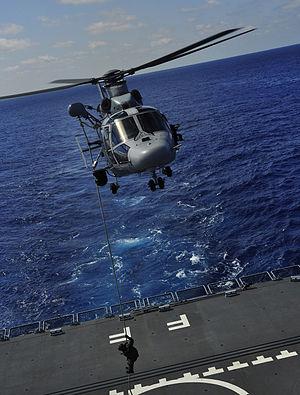
La Marine mexicaine est la branche navale des forces armées du Mexique.